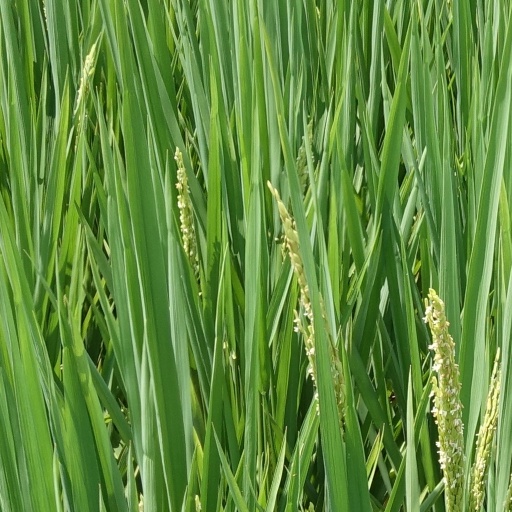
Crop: rice